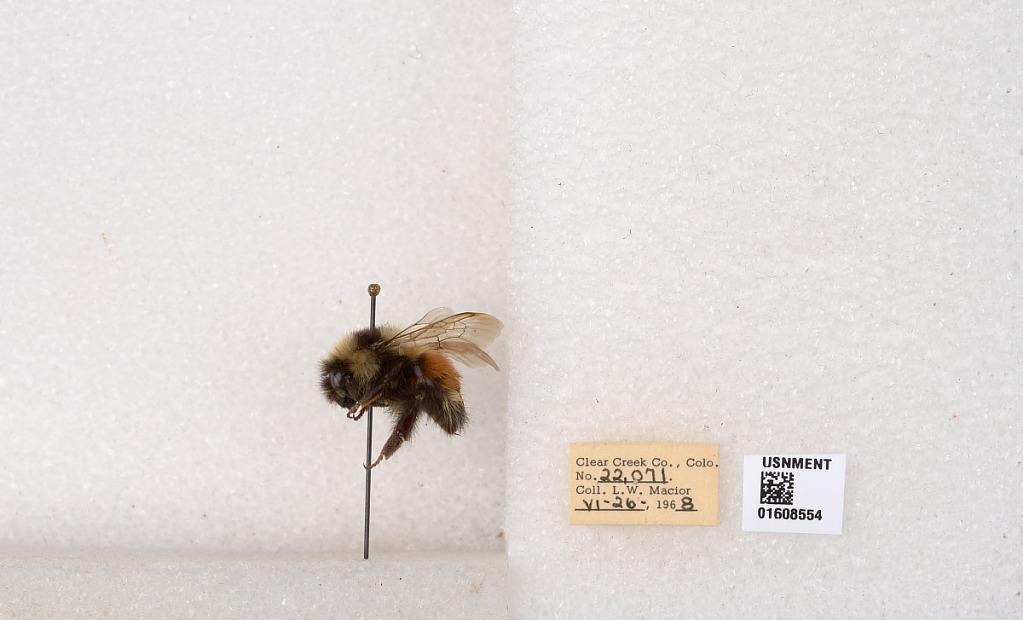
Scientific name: Bombus (Pyrobombus) sylvicola Kirby
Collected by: L. Macior
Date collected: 1968-6-26
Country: United States
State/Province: Colorado
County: Clear Creek
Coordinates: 39.6891, -105.644